Aviation Career & Technical Education High School

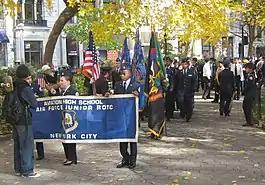
AHS JROTC marchers

Before the completion of the Queens Boulevard campus, the school had been located in Manhattan and had been known as the Manhattan High School of Aviation Trades.